Aboubakar Soumahoro

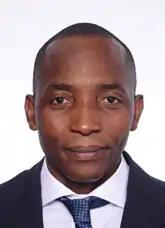

Aboubakar Soumahoro (born 6 June 1980) is an Italian-Ivorian trade unionist, labor activist and politician, elected to the Chamber of Deputies at the 2022 Italian election. He has advocated for labor rights of migrant farmers in Italy.